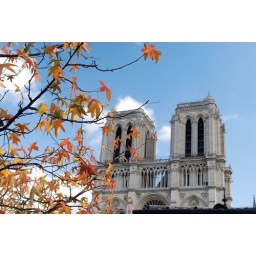
The last colorful remnants of a fall season cling to a tree in front of Notre Dame cathedral.